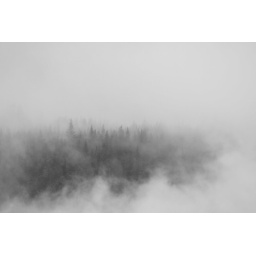
tree in the clouds